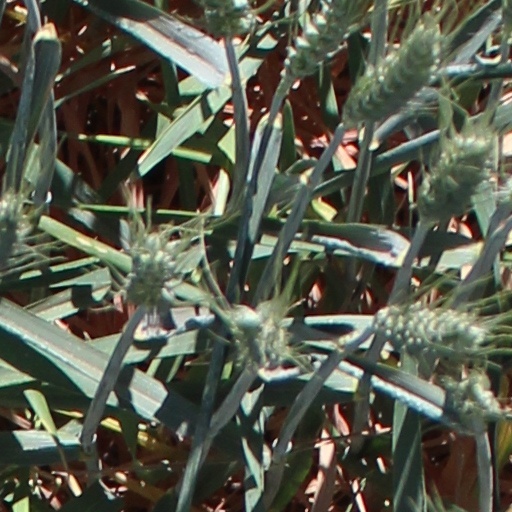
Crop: wheat